Green Monster

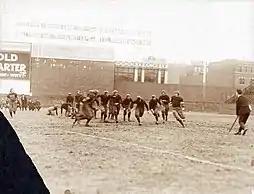
The center-field end of the wall and Duffy's Cliff in 1916, during a college football game at Fenway

The Green Monster is famous for preventing home runs on many line drives that would clear the walls of other ballparks. A side effect of this is to increase the prevalence of doubles, since this is the most common result when the ball is hit off the wall (often referred to as a "wallball double"). The major-league record for doubles in a season was set by Red Sox player Earl Webb, who hit 67 doubles in 1931, although only 33 of them were hit at Fenway. This record has rarely been challenged, and no player has hit 60 or more doubles in a season since 1936.